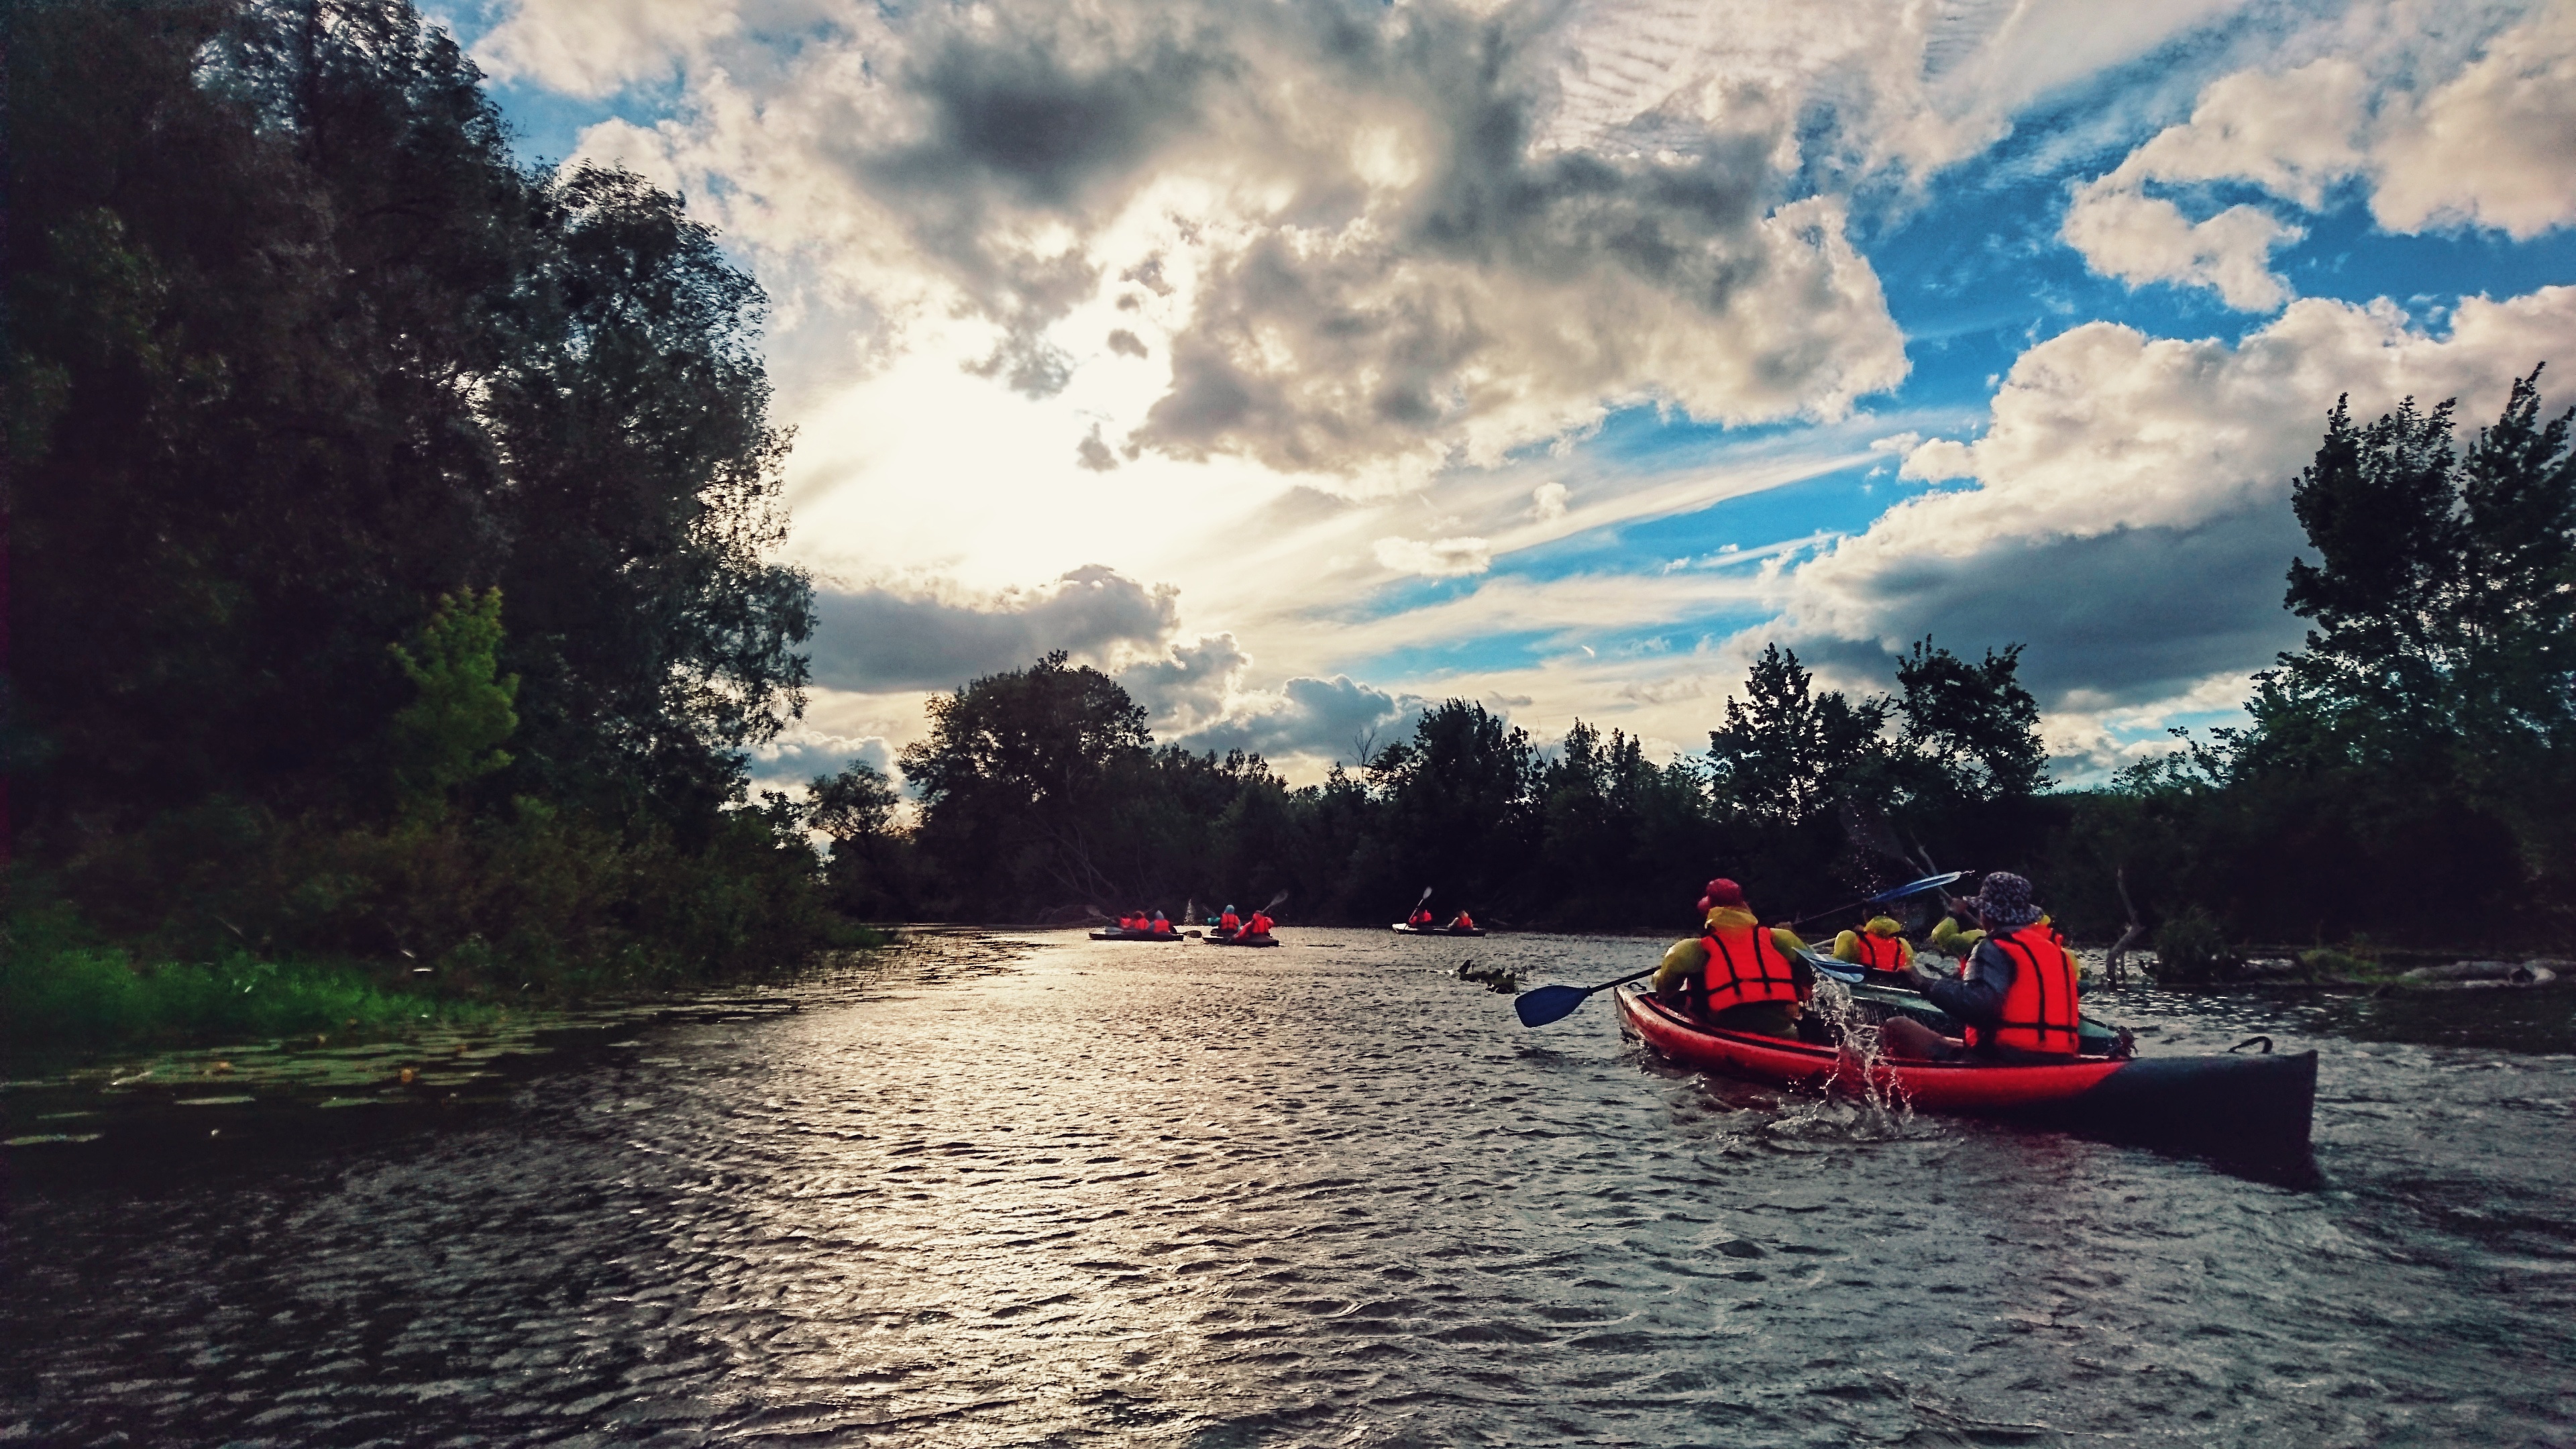
kayaks, summer, river, sky, clouds, forest, waterway, water, nature, cloud, body of water, tree, reflection, boat, canal, lake, morning, bank, landscape, vehicle, plant, loch, evening, inlet, sunlight, watercourse, boating, water resources, bayou, channel, paddle, meteorological phenomenon